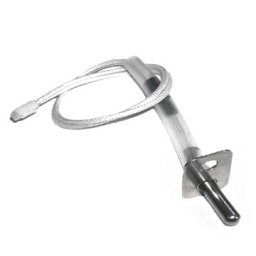
A05 series temperature sensor for temperature measurement and control in microwave oven ,oven.